Molo San Vincenzo Lighthouse

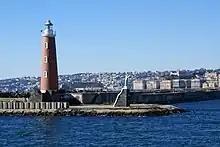
Molo San Vincenzo Lighthouse

Molo San Vincenzo Lighthouse is an active lighthouse located at the end of the western side to the entrance of the Port of Naples, Campania on the Tyrrhenian Sea.